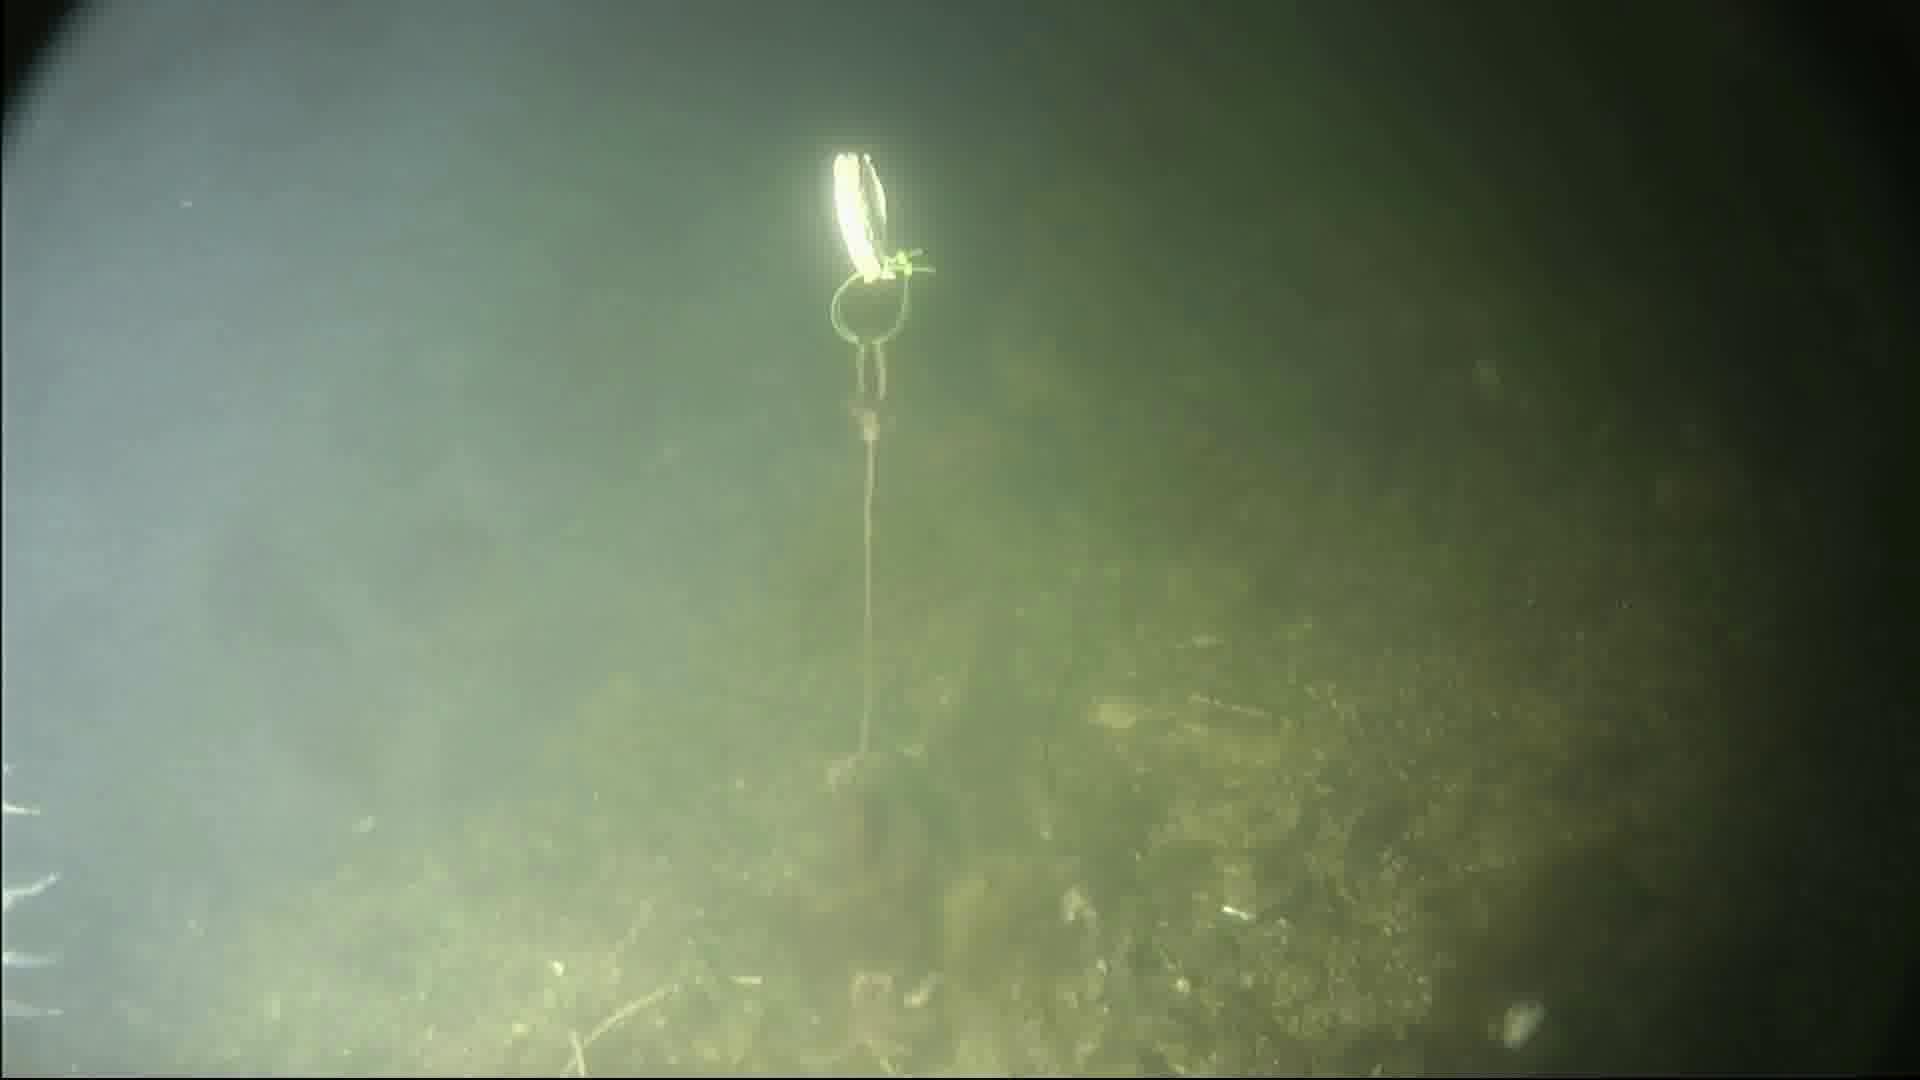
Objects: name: starfish
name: crab
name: small_fish